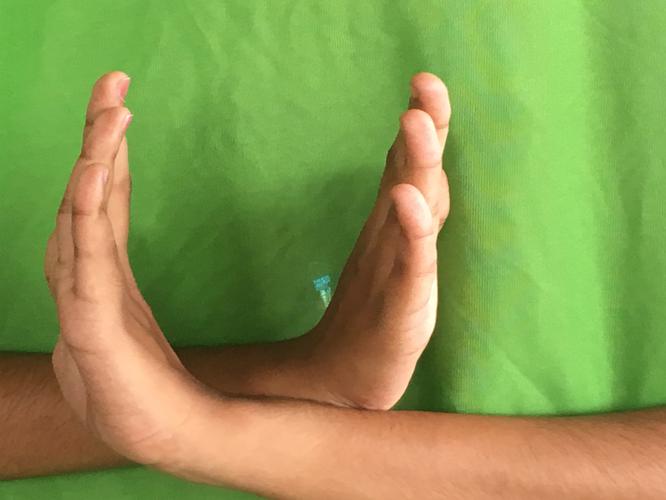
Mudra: Swastikam
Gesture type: double_hand